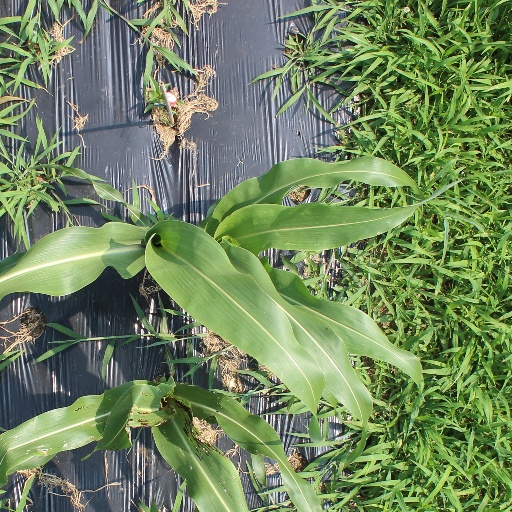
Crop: sorghum